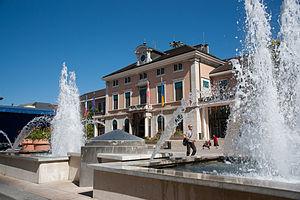
Mairie d'Annemasse
Annemasse est une commune française située dans le département de la Haute-Savoie, en région Auvergne-Rhône-Alpes. La ville se trouve à la frontière franco-suisse, au sud-ouest du lac Léman, dans l'aire urbaine de Genève-Annemasse et l'agglomération du Grand Genève. Il s'agit d'un chef-lieu de canton.